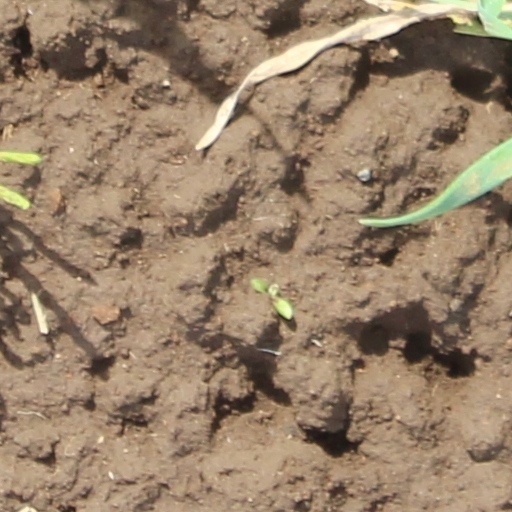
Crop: wheat